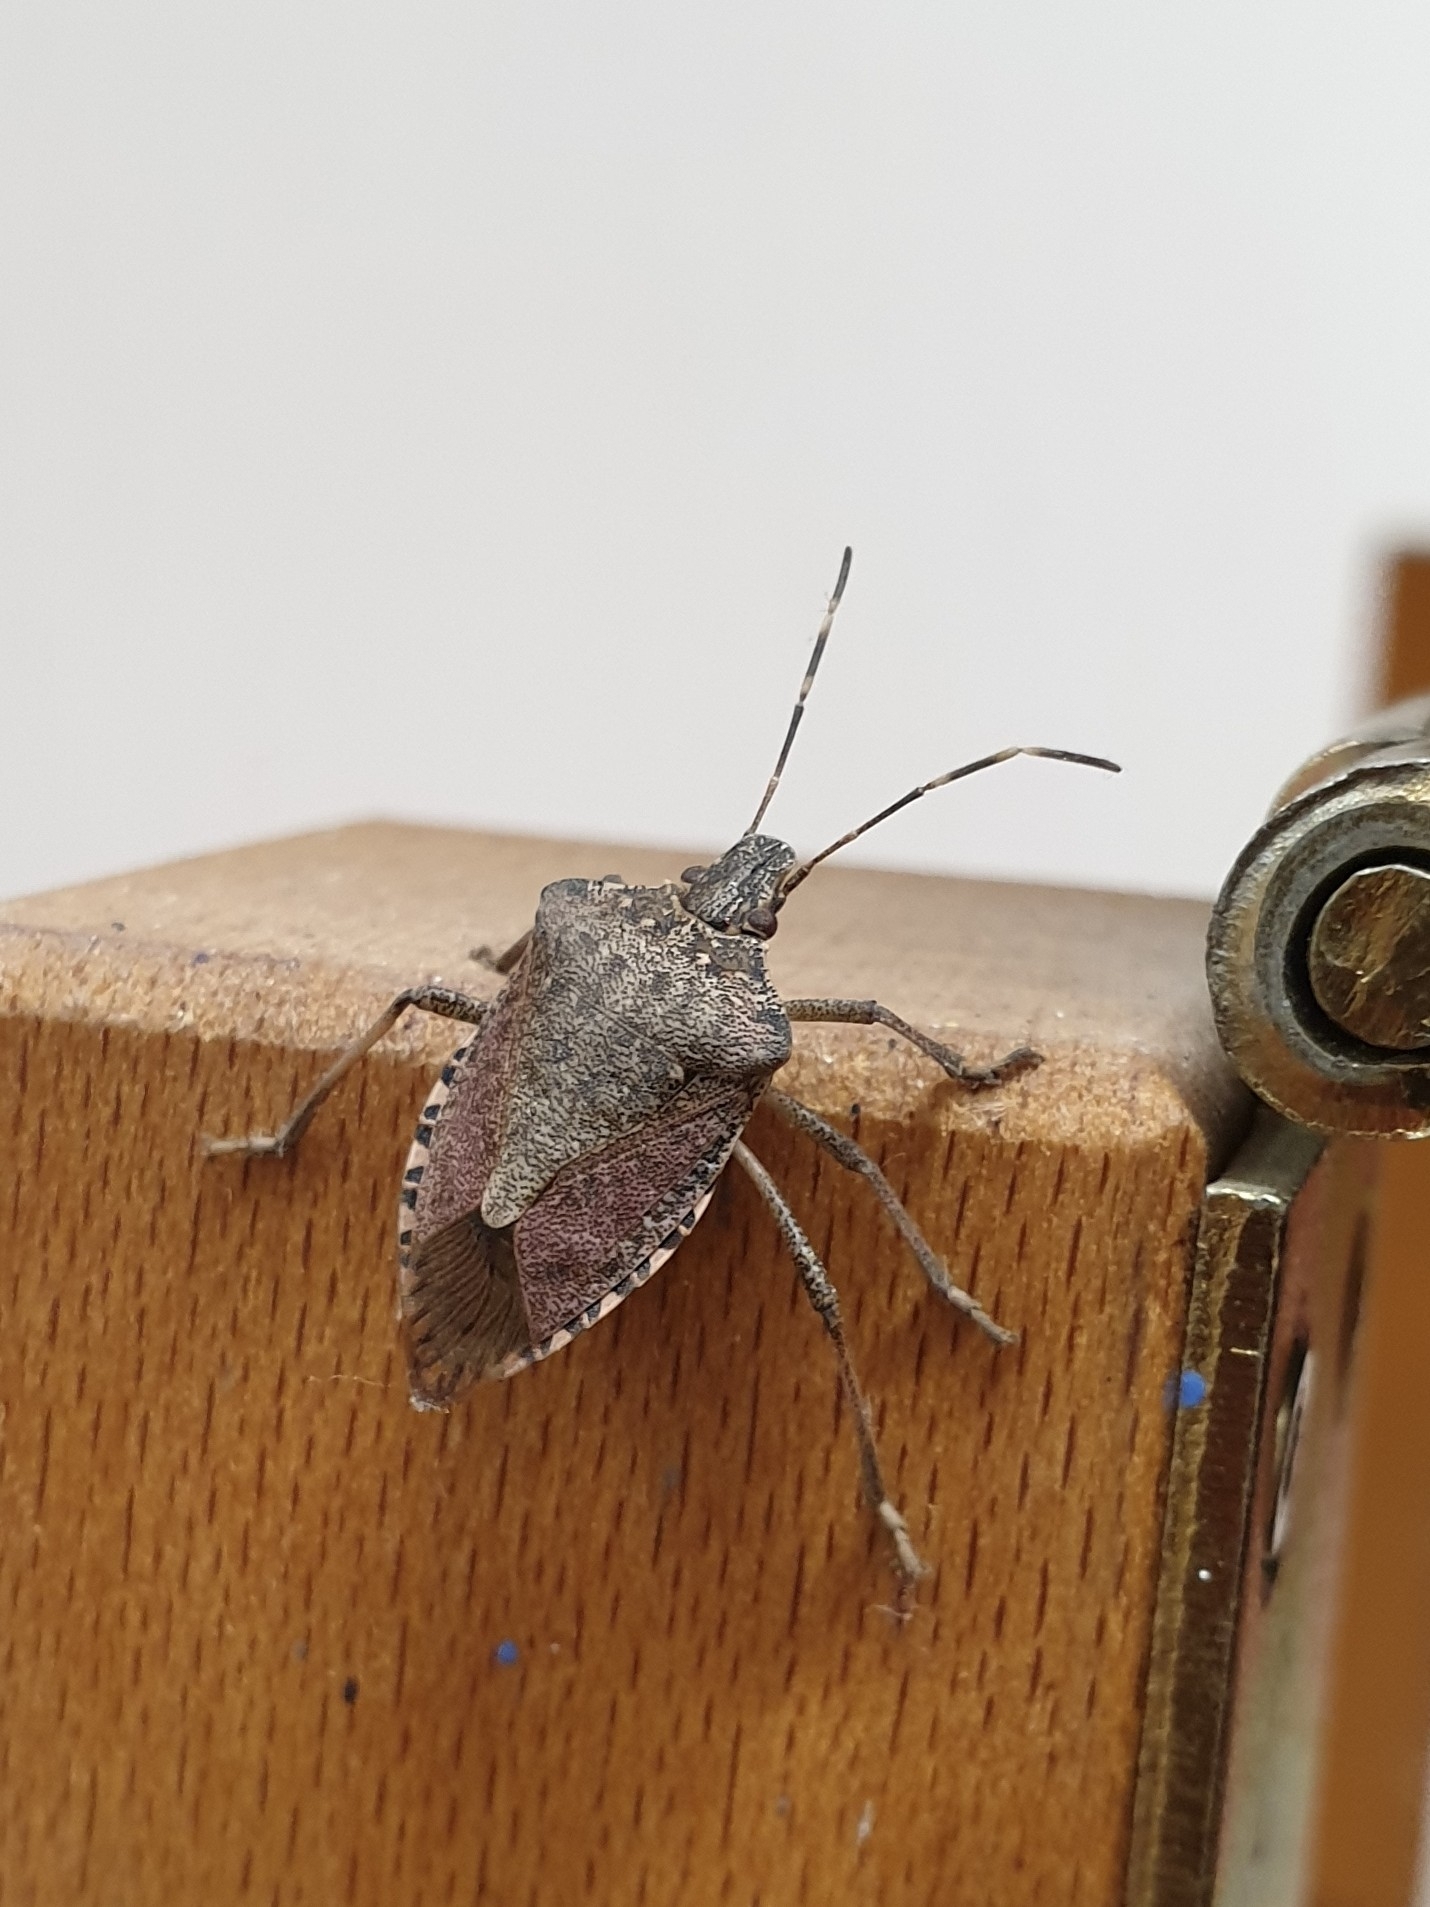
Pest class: stink_bug